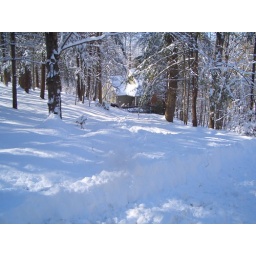
View of our driveway from our road with the tree blocking it near the house.